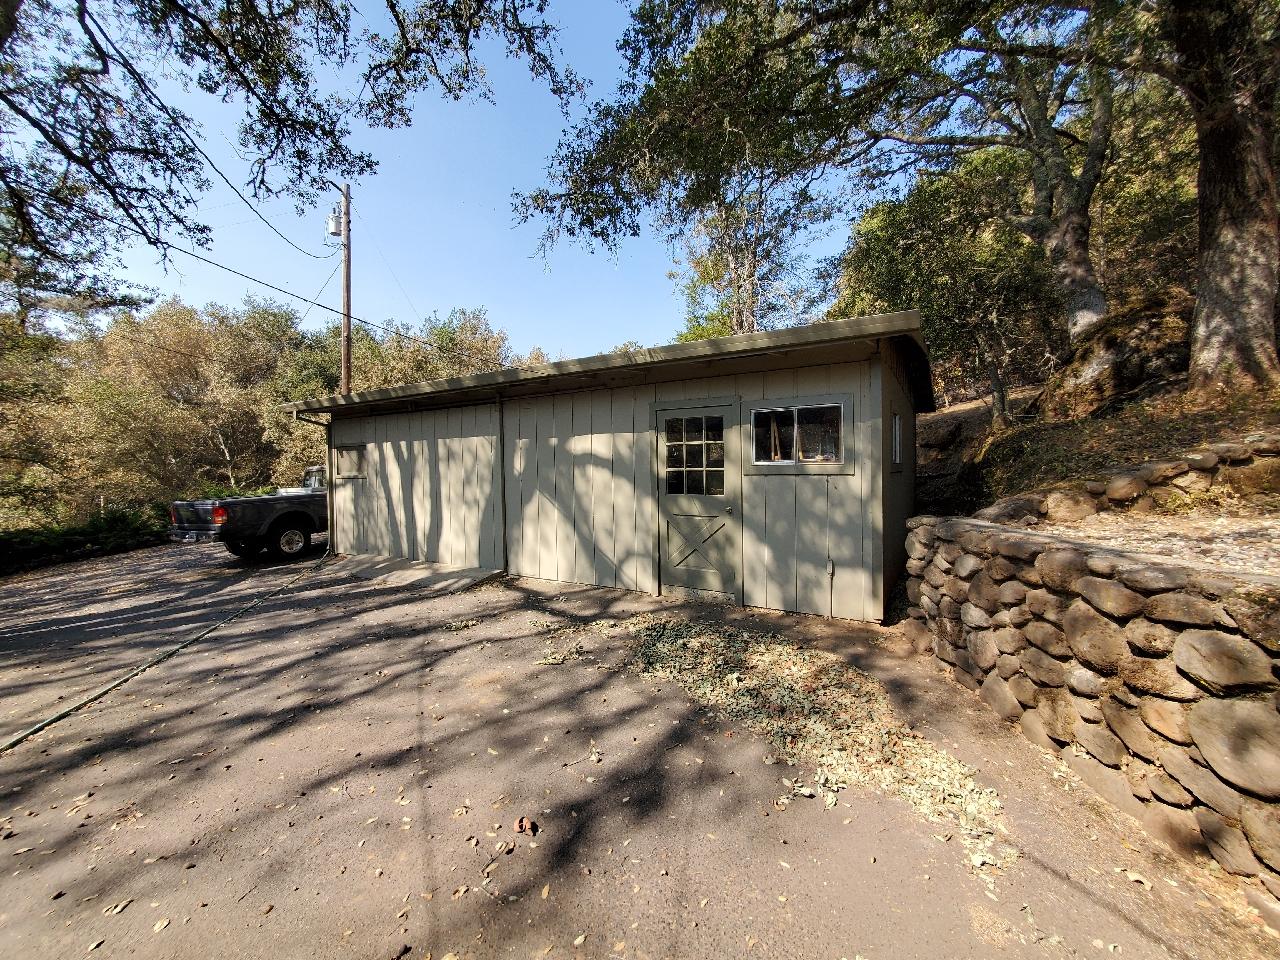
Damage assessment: no_damage